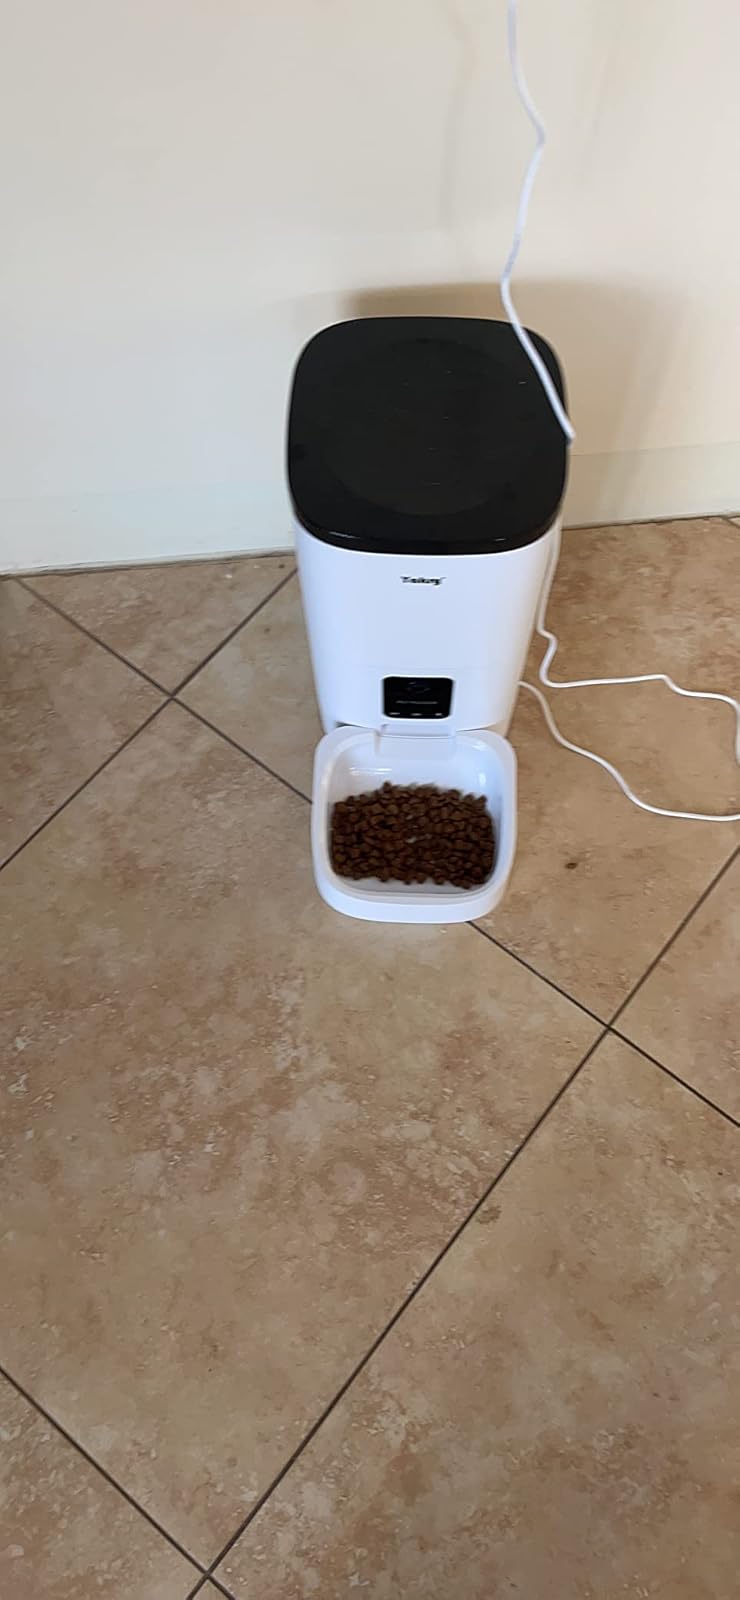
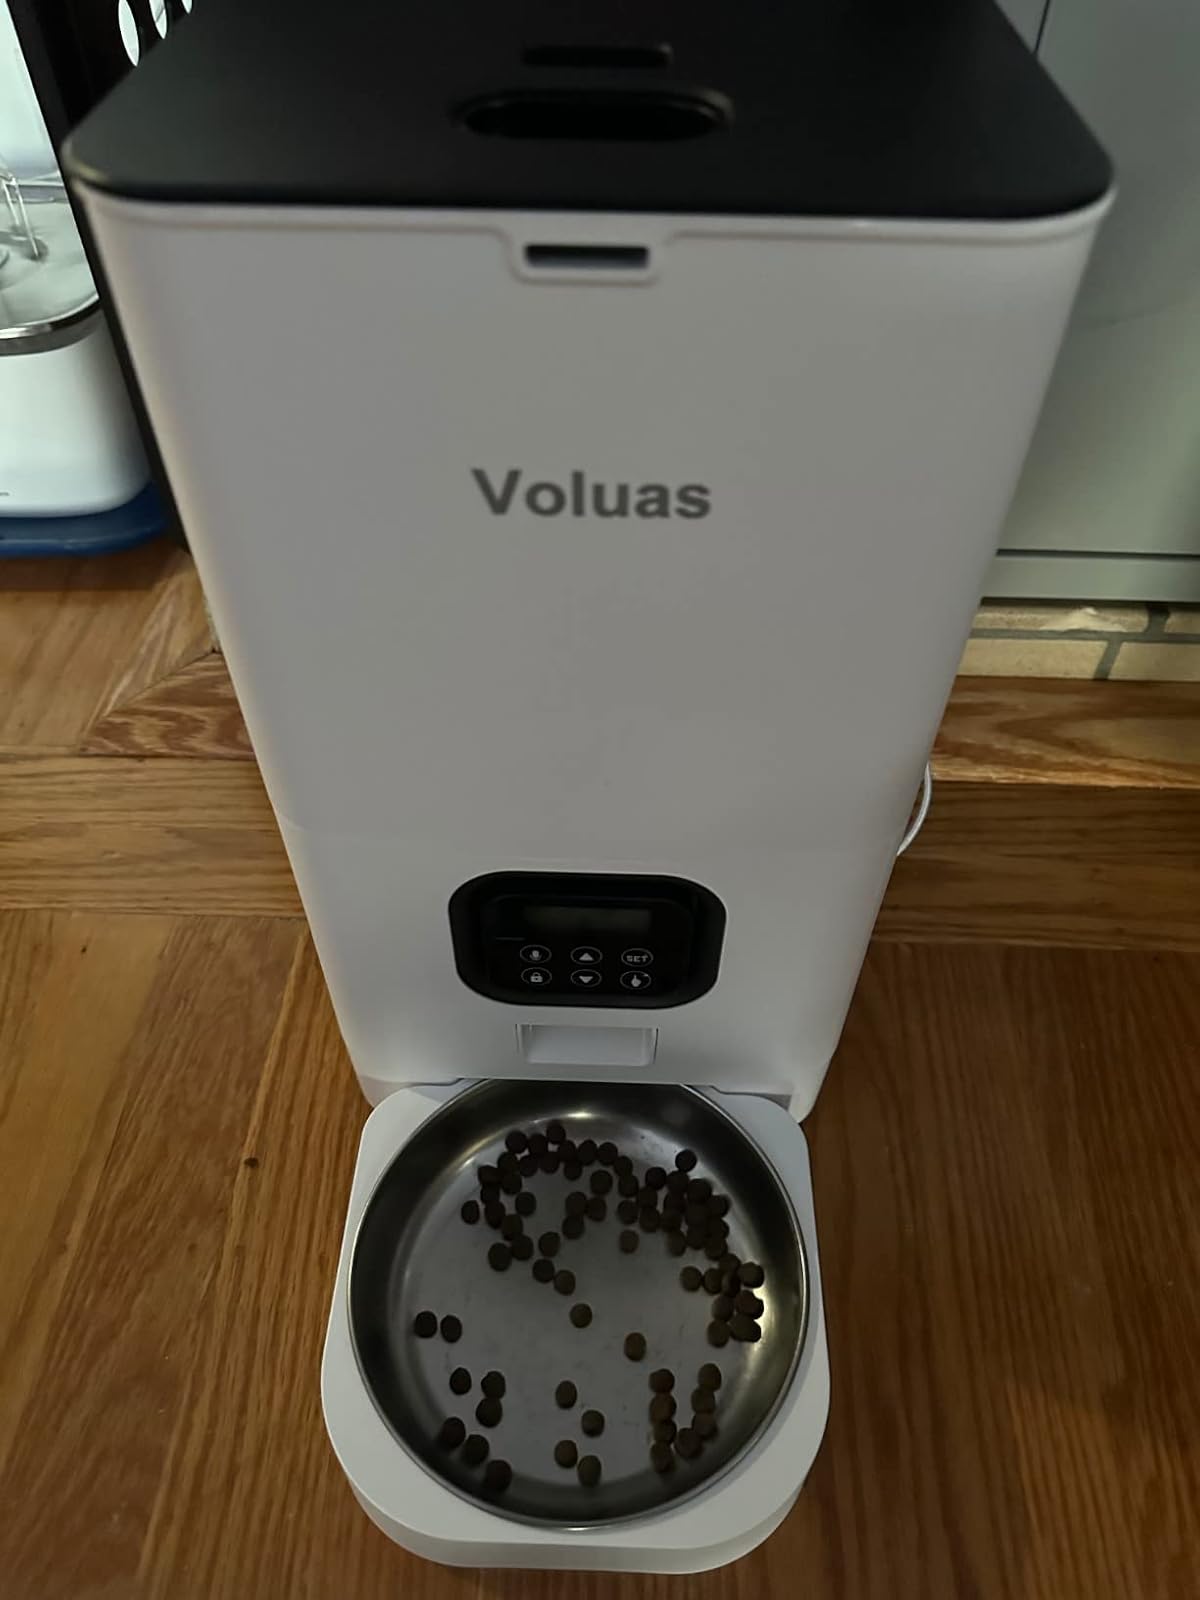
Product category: items_feeder
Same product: no